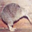
Label: bird